Salvador Minguijón Adrián

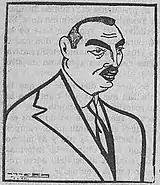
Minguijon in press cartoon, Republic years

In 1922 Minguijón co-issued a manifesto launching ; he was among the Zaragoza socially-minded theorists, one of six streams which merged in the new organization. The party, inspired by social encyclical of Leo XIII, is considered the first Spanish incarnation of Christian Democracy; Minguijón co-authored its and enthusiastically advocated its broad platform as allegedly deprived of sectarian particularism; the party focus was on social issues tackled within a broad Catholic perspective. In PSP Minguijón remained one of the key theorists, though the party was by no means short of them, having in its ranks also Severino Aznar, Manuel Simó Marín, Inocencio Jiménez, , José Ibáñez Martín, José María Gil-Robles, Ángel Ossorio y Gallardo and Víctor Pradera. The organization, intended as an agglutinatory force beyond a future broad right-wing platform, proved to have been just en episode; like all other political parties it was dissolved by the Primo de Rivera dictatorship in 1923.